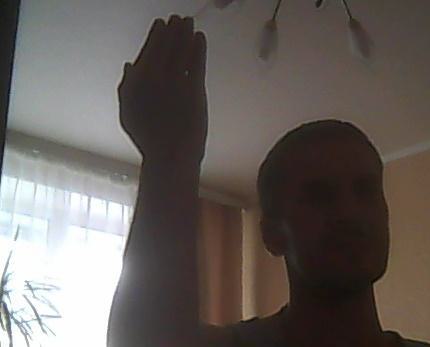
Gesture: stop_inverted